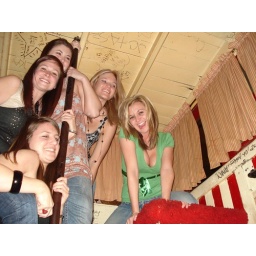
Kerry, me, Krissy, Diana, and Amy on the stripper pole in the bathroom of Don's Depot